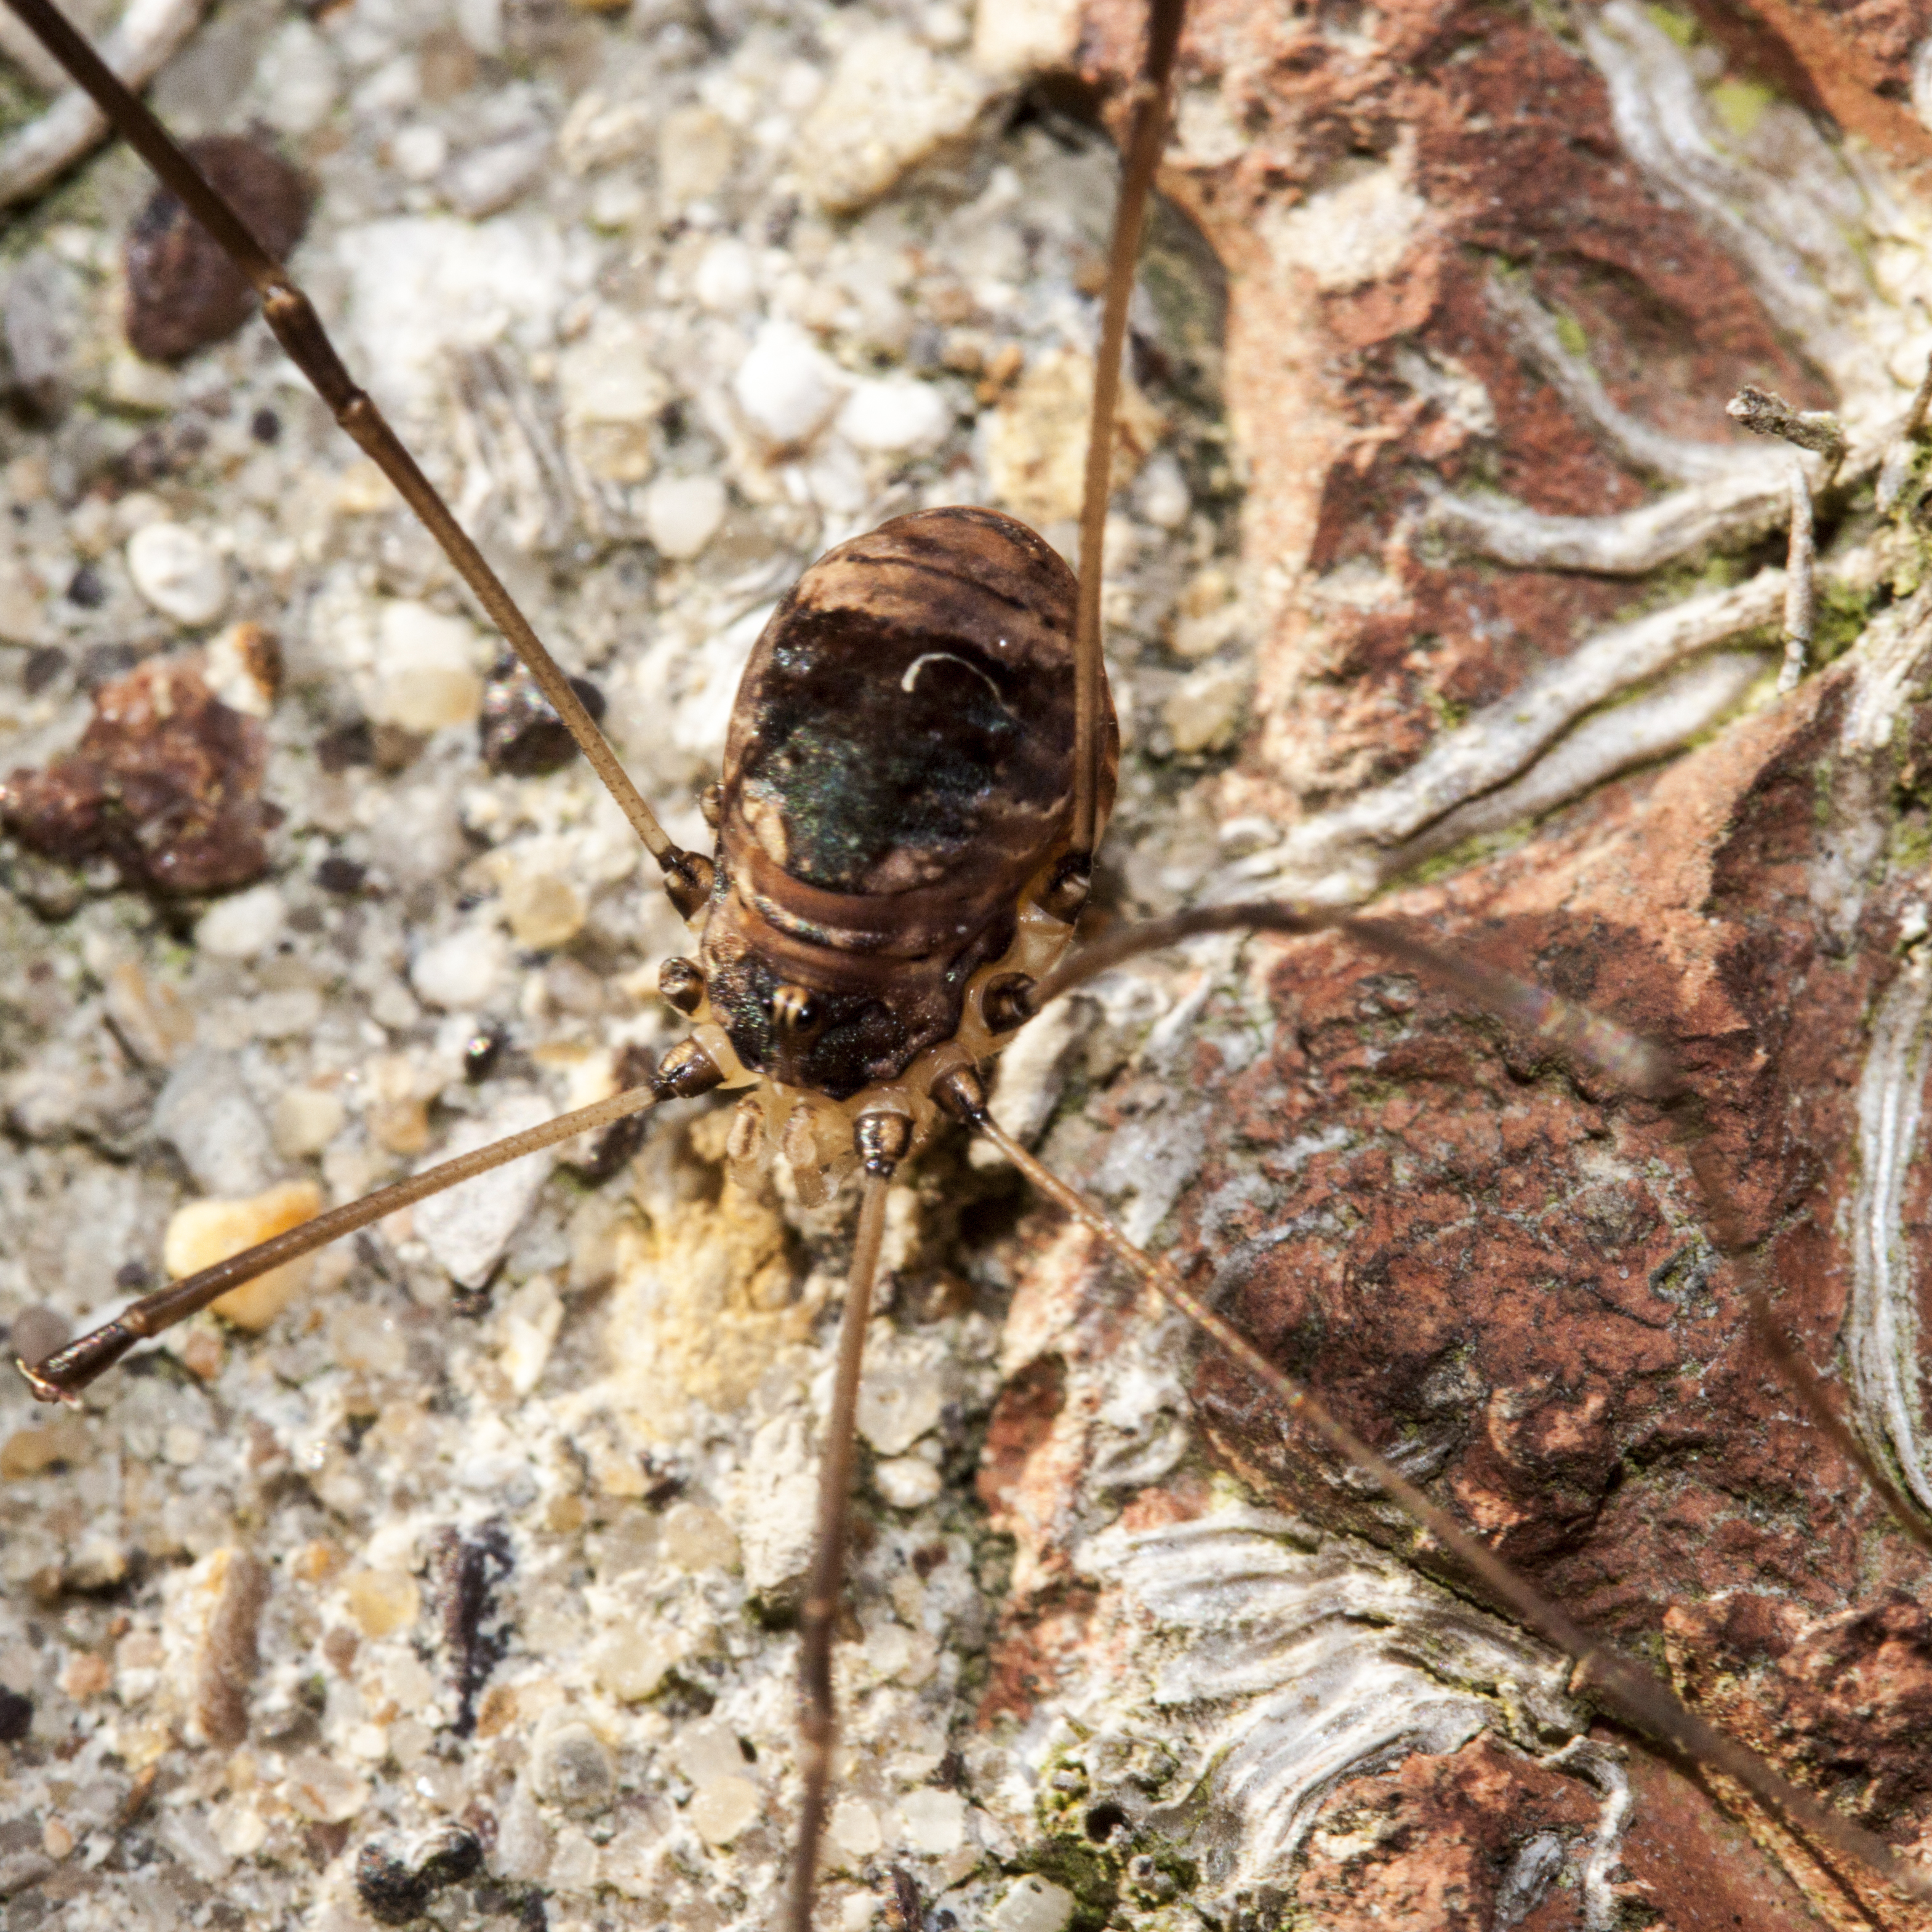
wildlife, insect, soil, fauna, invertebrate, uk, pest, peterborough, macro photography, wolf spider